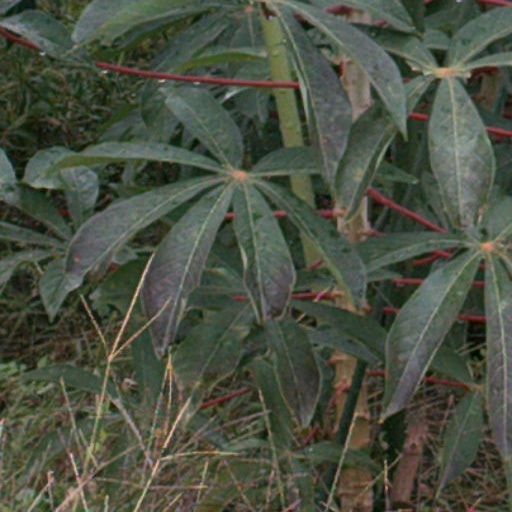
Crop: cassava